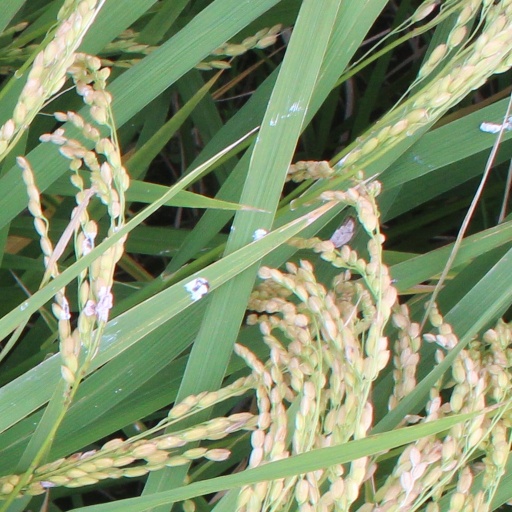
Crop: rice